Jonah Feingold

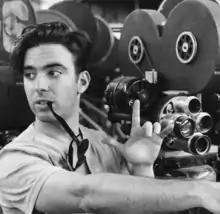

Jonah Feingold (born in New York City) is an American former podcaster, writer, and director of several short films. He is known for his 2014 video "Star Wars Wes Anderson", which parodied the trailer of "", the 2021 film "Dating & New York", and the 2023 film "At Midnight".